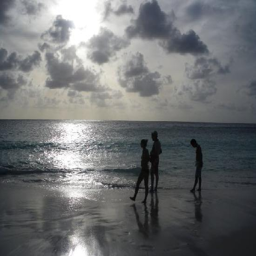
person : strolling along the beach